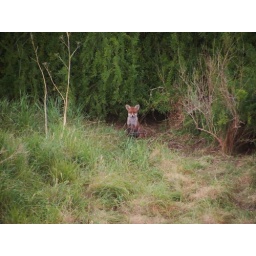
A young cub sitting in the field.